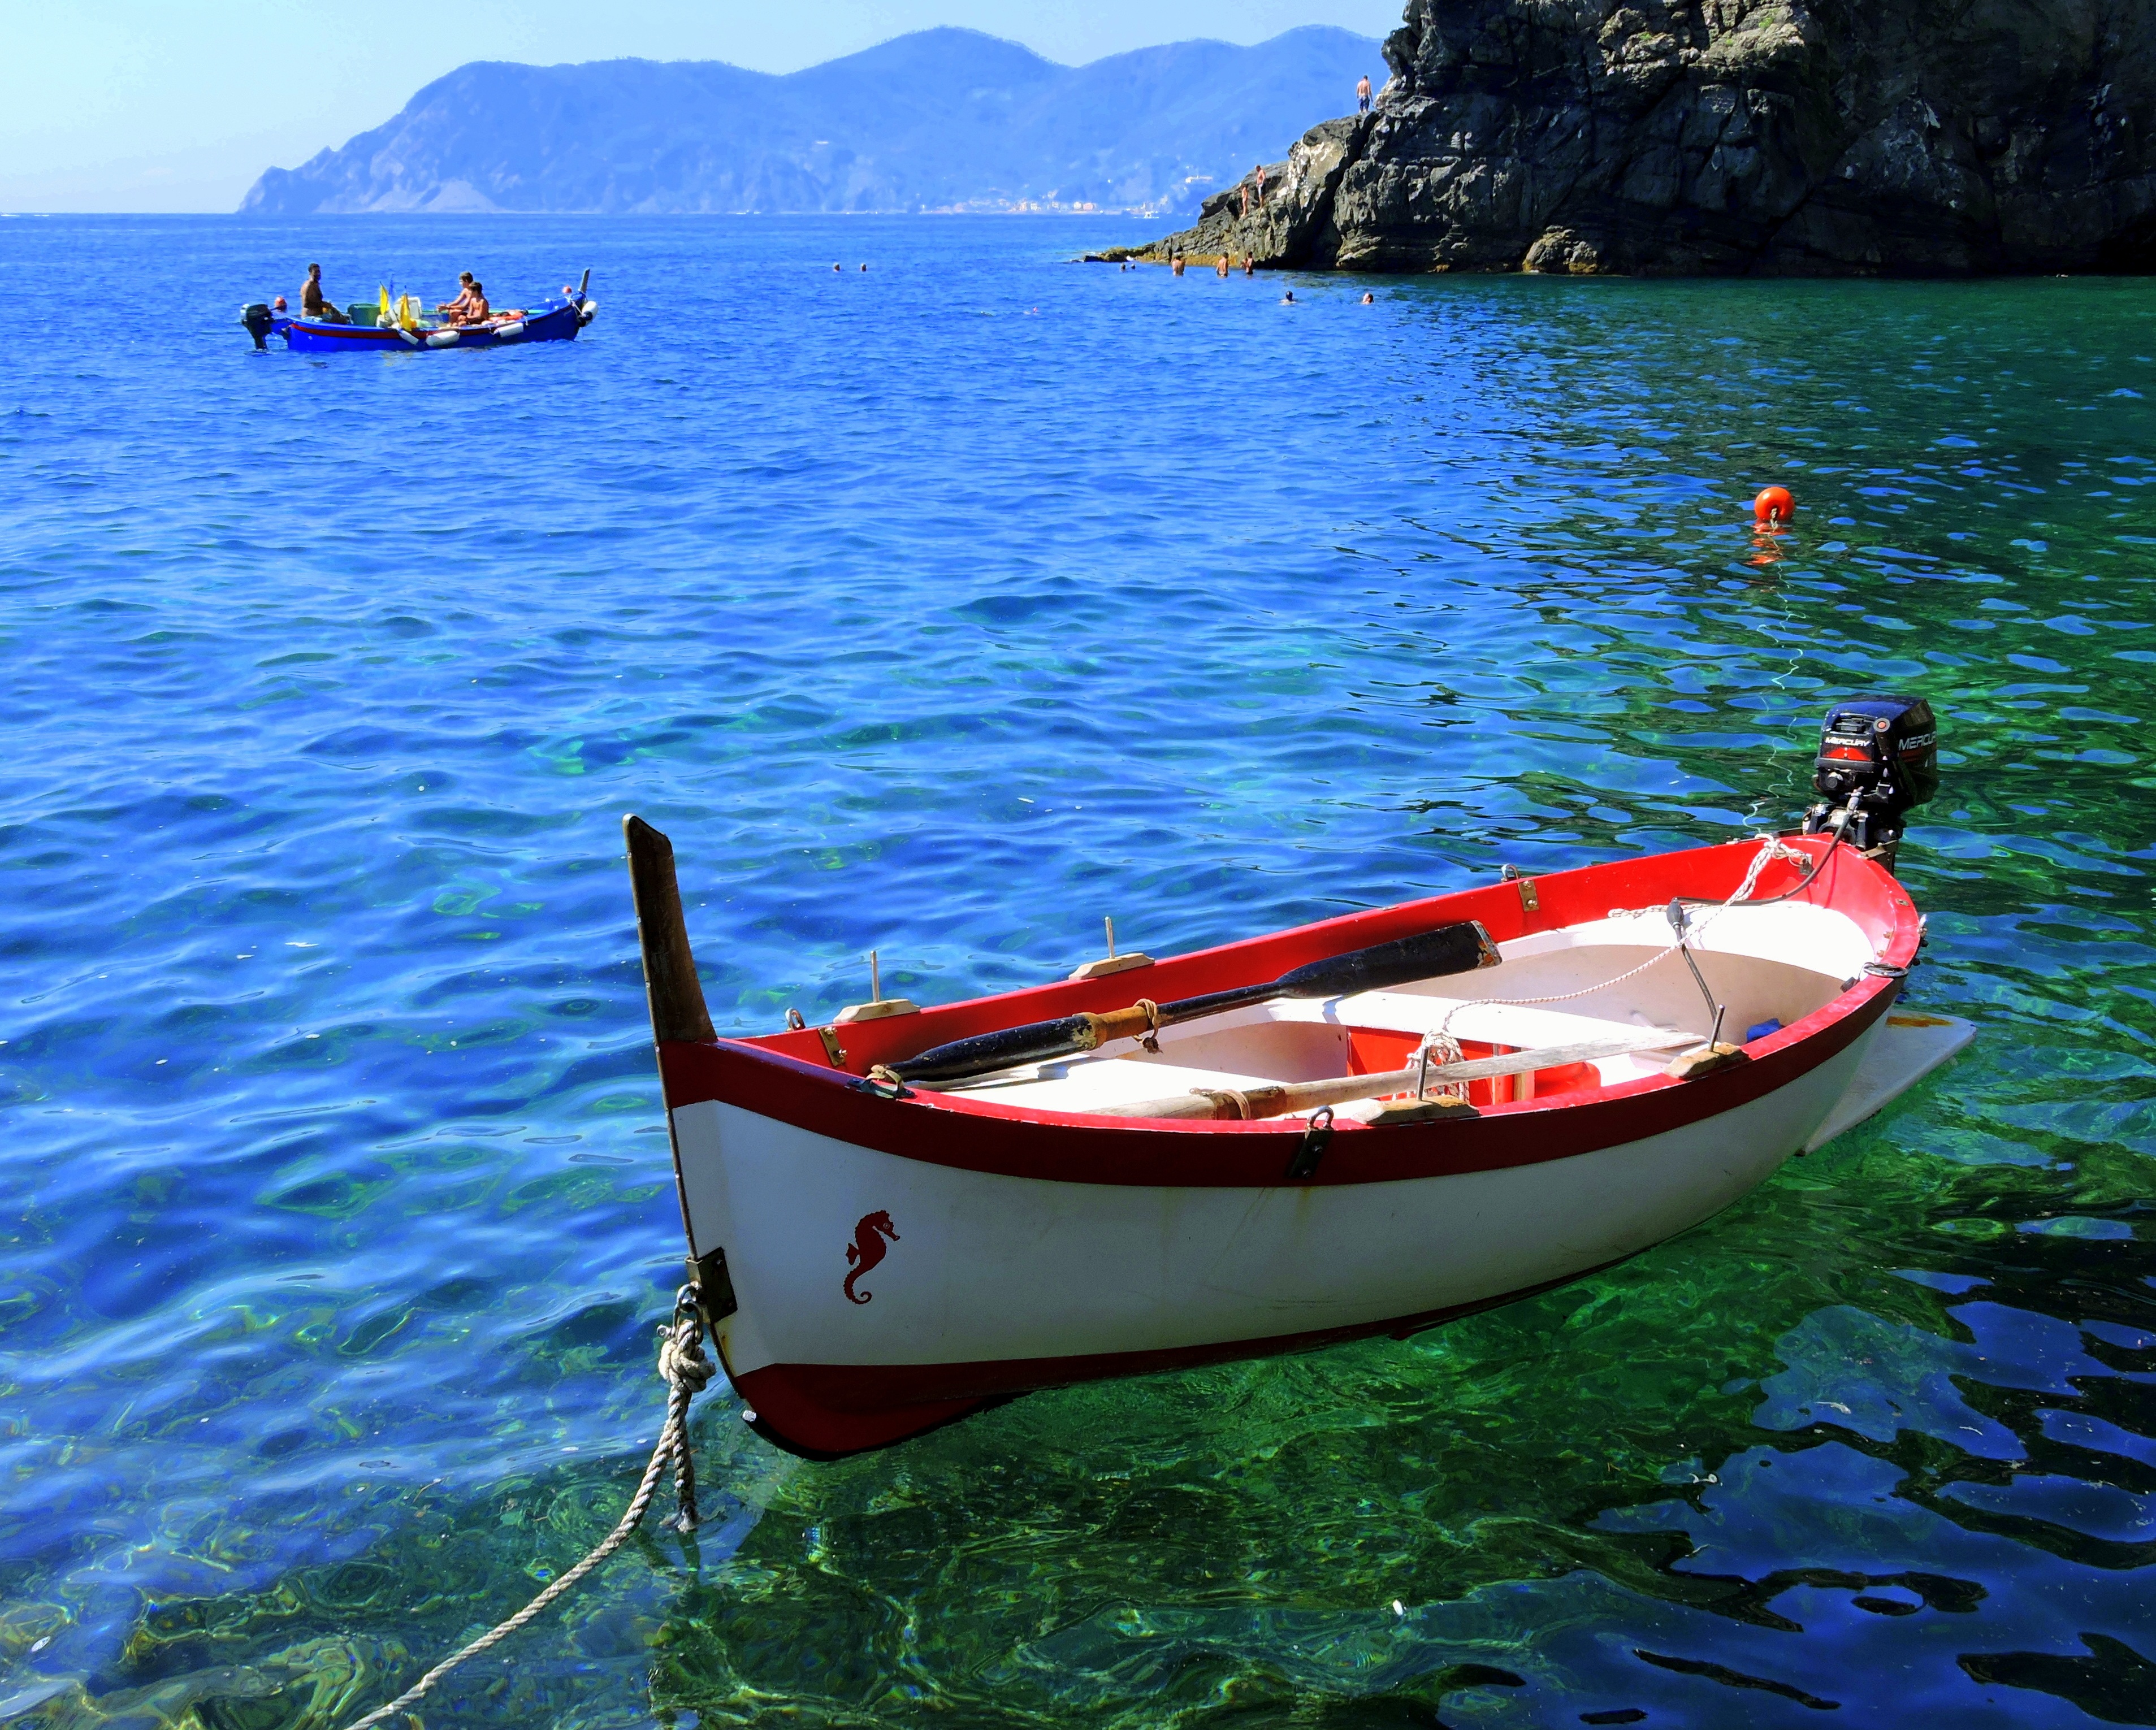
sea, water, boat, canoe, tranquility, paddle, vehicle, bay, kayak, motorboat, sports equipment, boating, kayaking, watercraft, canoeing, dinghy, long tail boat, sea kayak, watercraft rowing